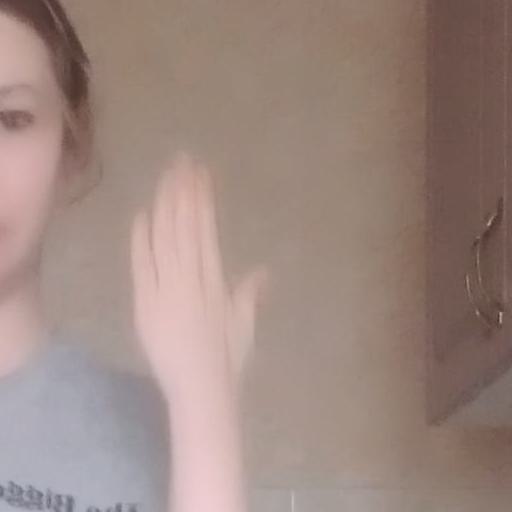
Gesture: stop_inverted